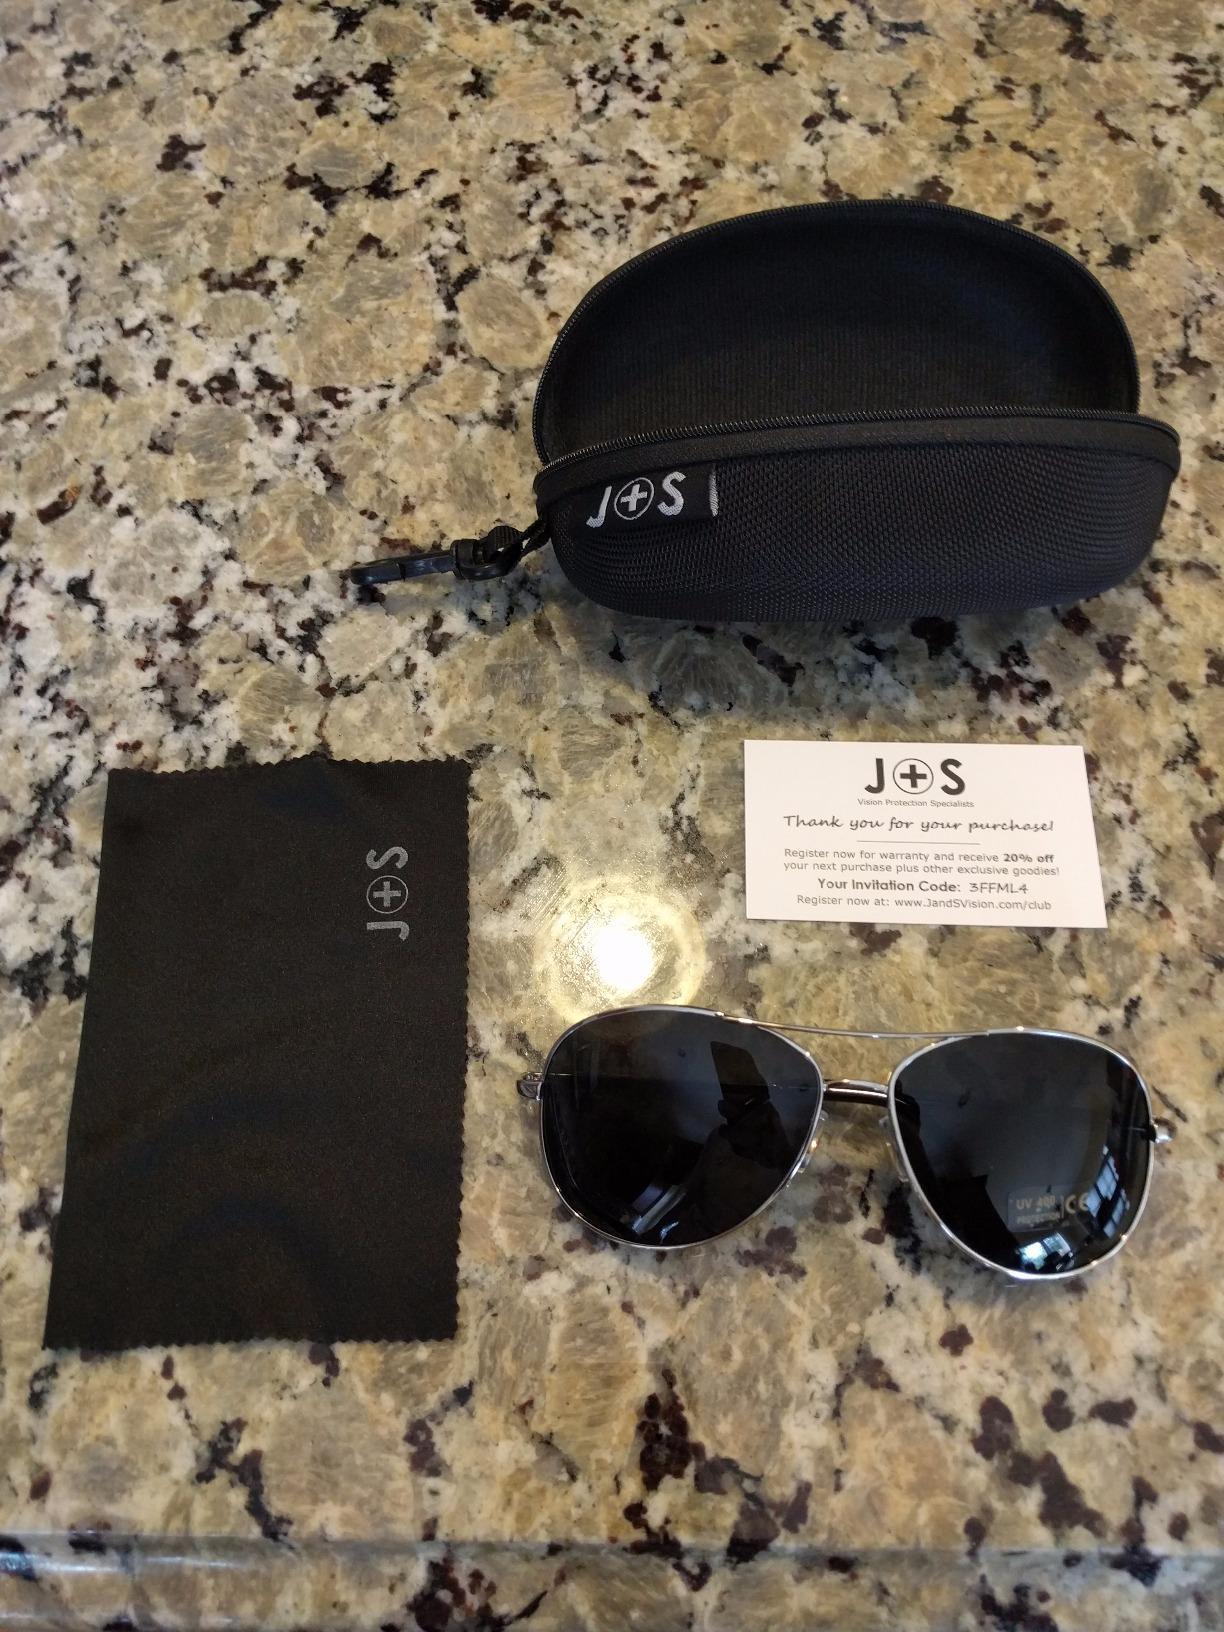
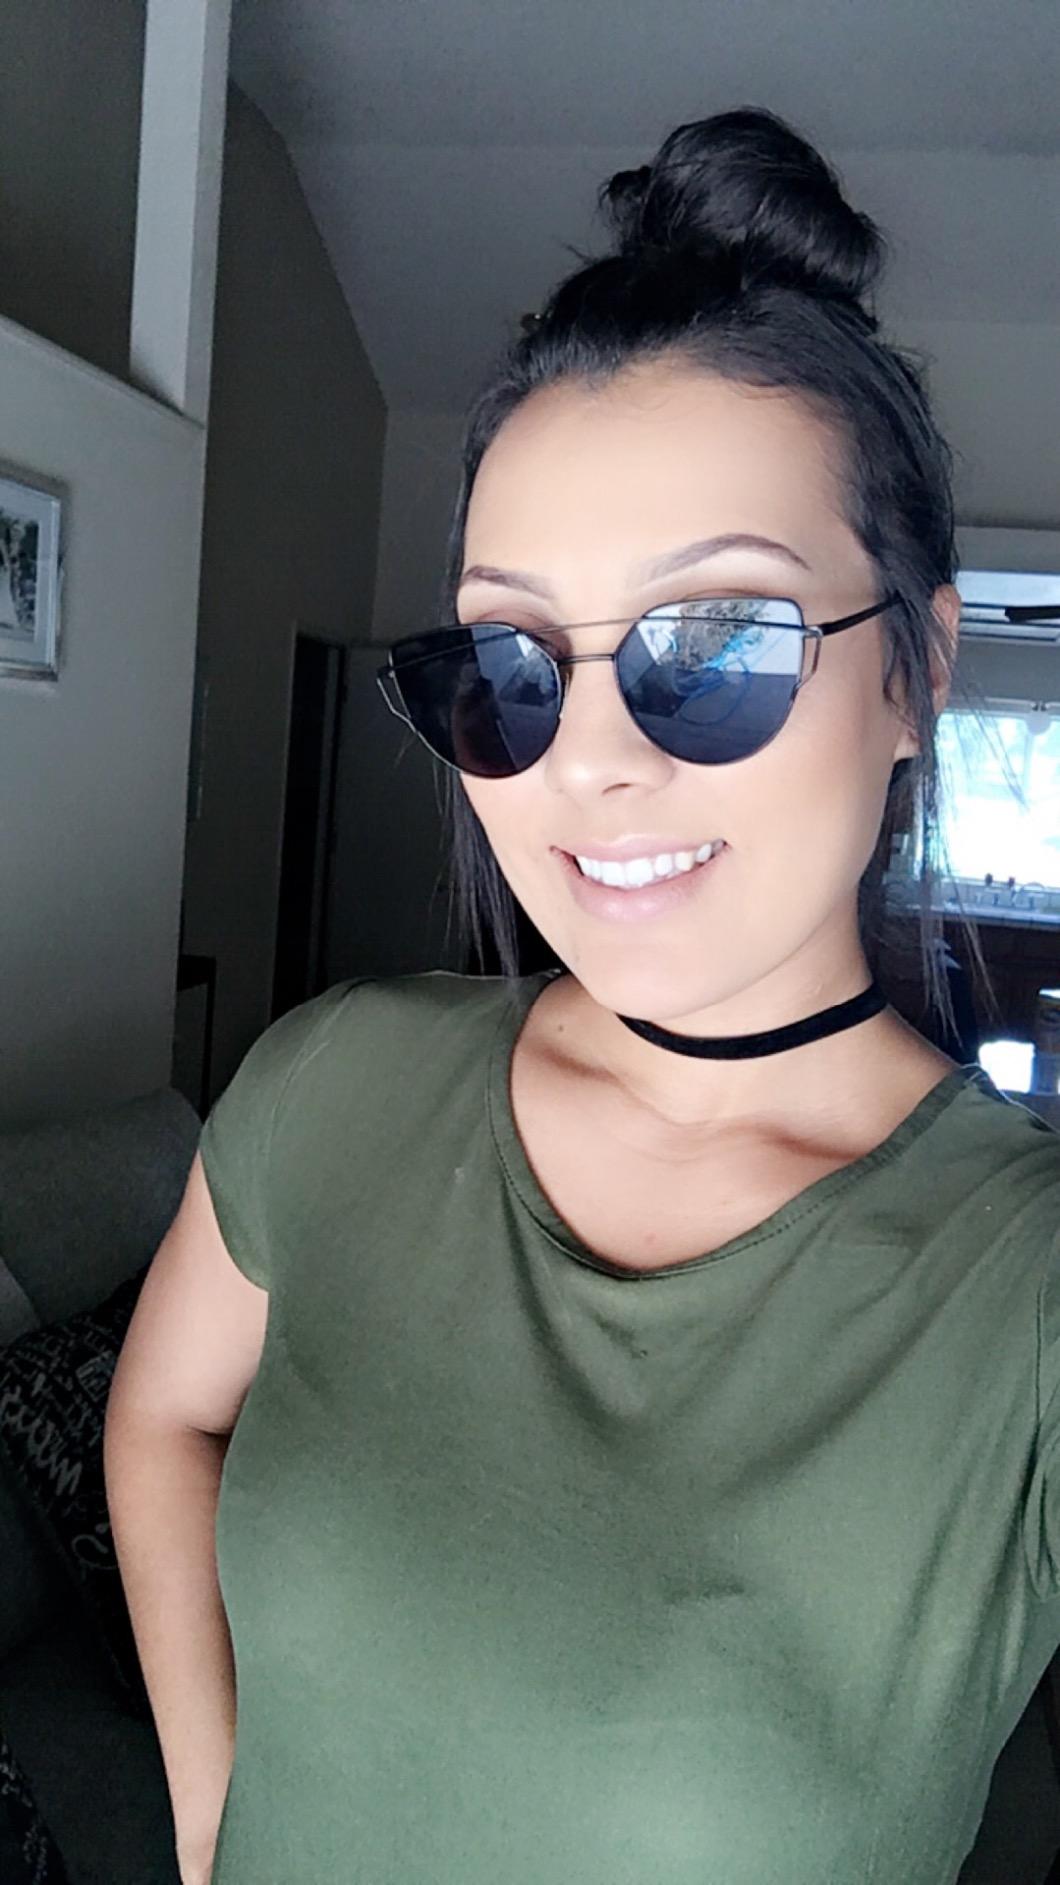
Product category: accessories_sunglasses
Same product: no